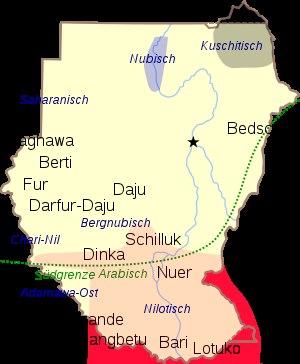
Les langues officielles du Soudan sont l'arabe littéral et l'anglais. De nombreuses langues sont parlées dans le pays. Elles appartiennent à plusieurs familles : les langues nilo-sahariennes, les langues kordofaniennes, les langues kadougli et les langues couchitiques.
Le Soudan, en forme longue la république du Soudan, est un pays africain.
Les langues bari sont un groupe de langues de l'ensemble nilotique, rattaché à la famille nilo-saharienne.